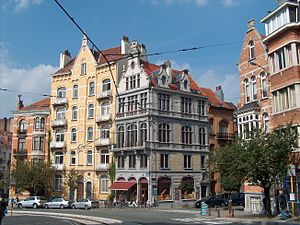
Schaerbeek / Kendte mennesker fra Schaerbeek
Fransk: Schaerbeek el. nederlandsk: Schaarbeek er en by i Belgien. Byen udgør i dag en del af hovedstadsregionen Bruxelles. Indbyggertallet er pr. 1. februar 2008 på 121.232, og byen har et areal på 8,14 km².